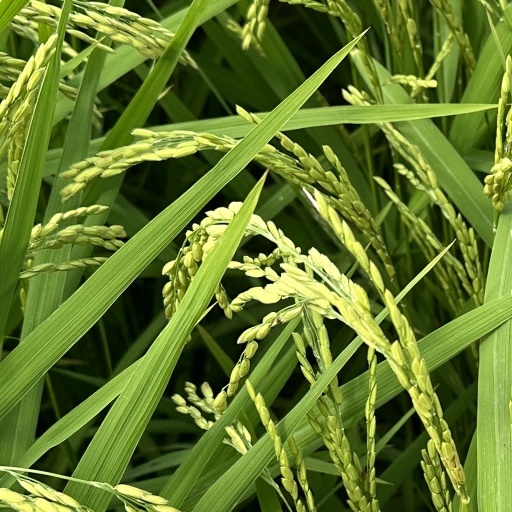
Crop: rice